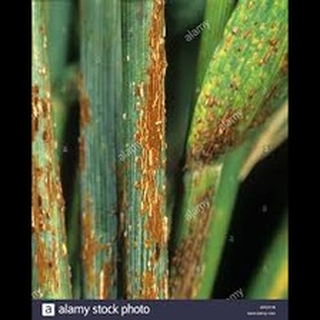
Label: wheat_black_rust